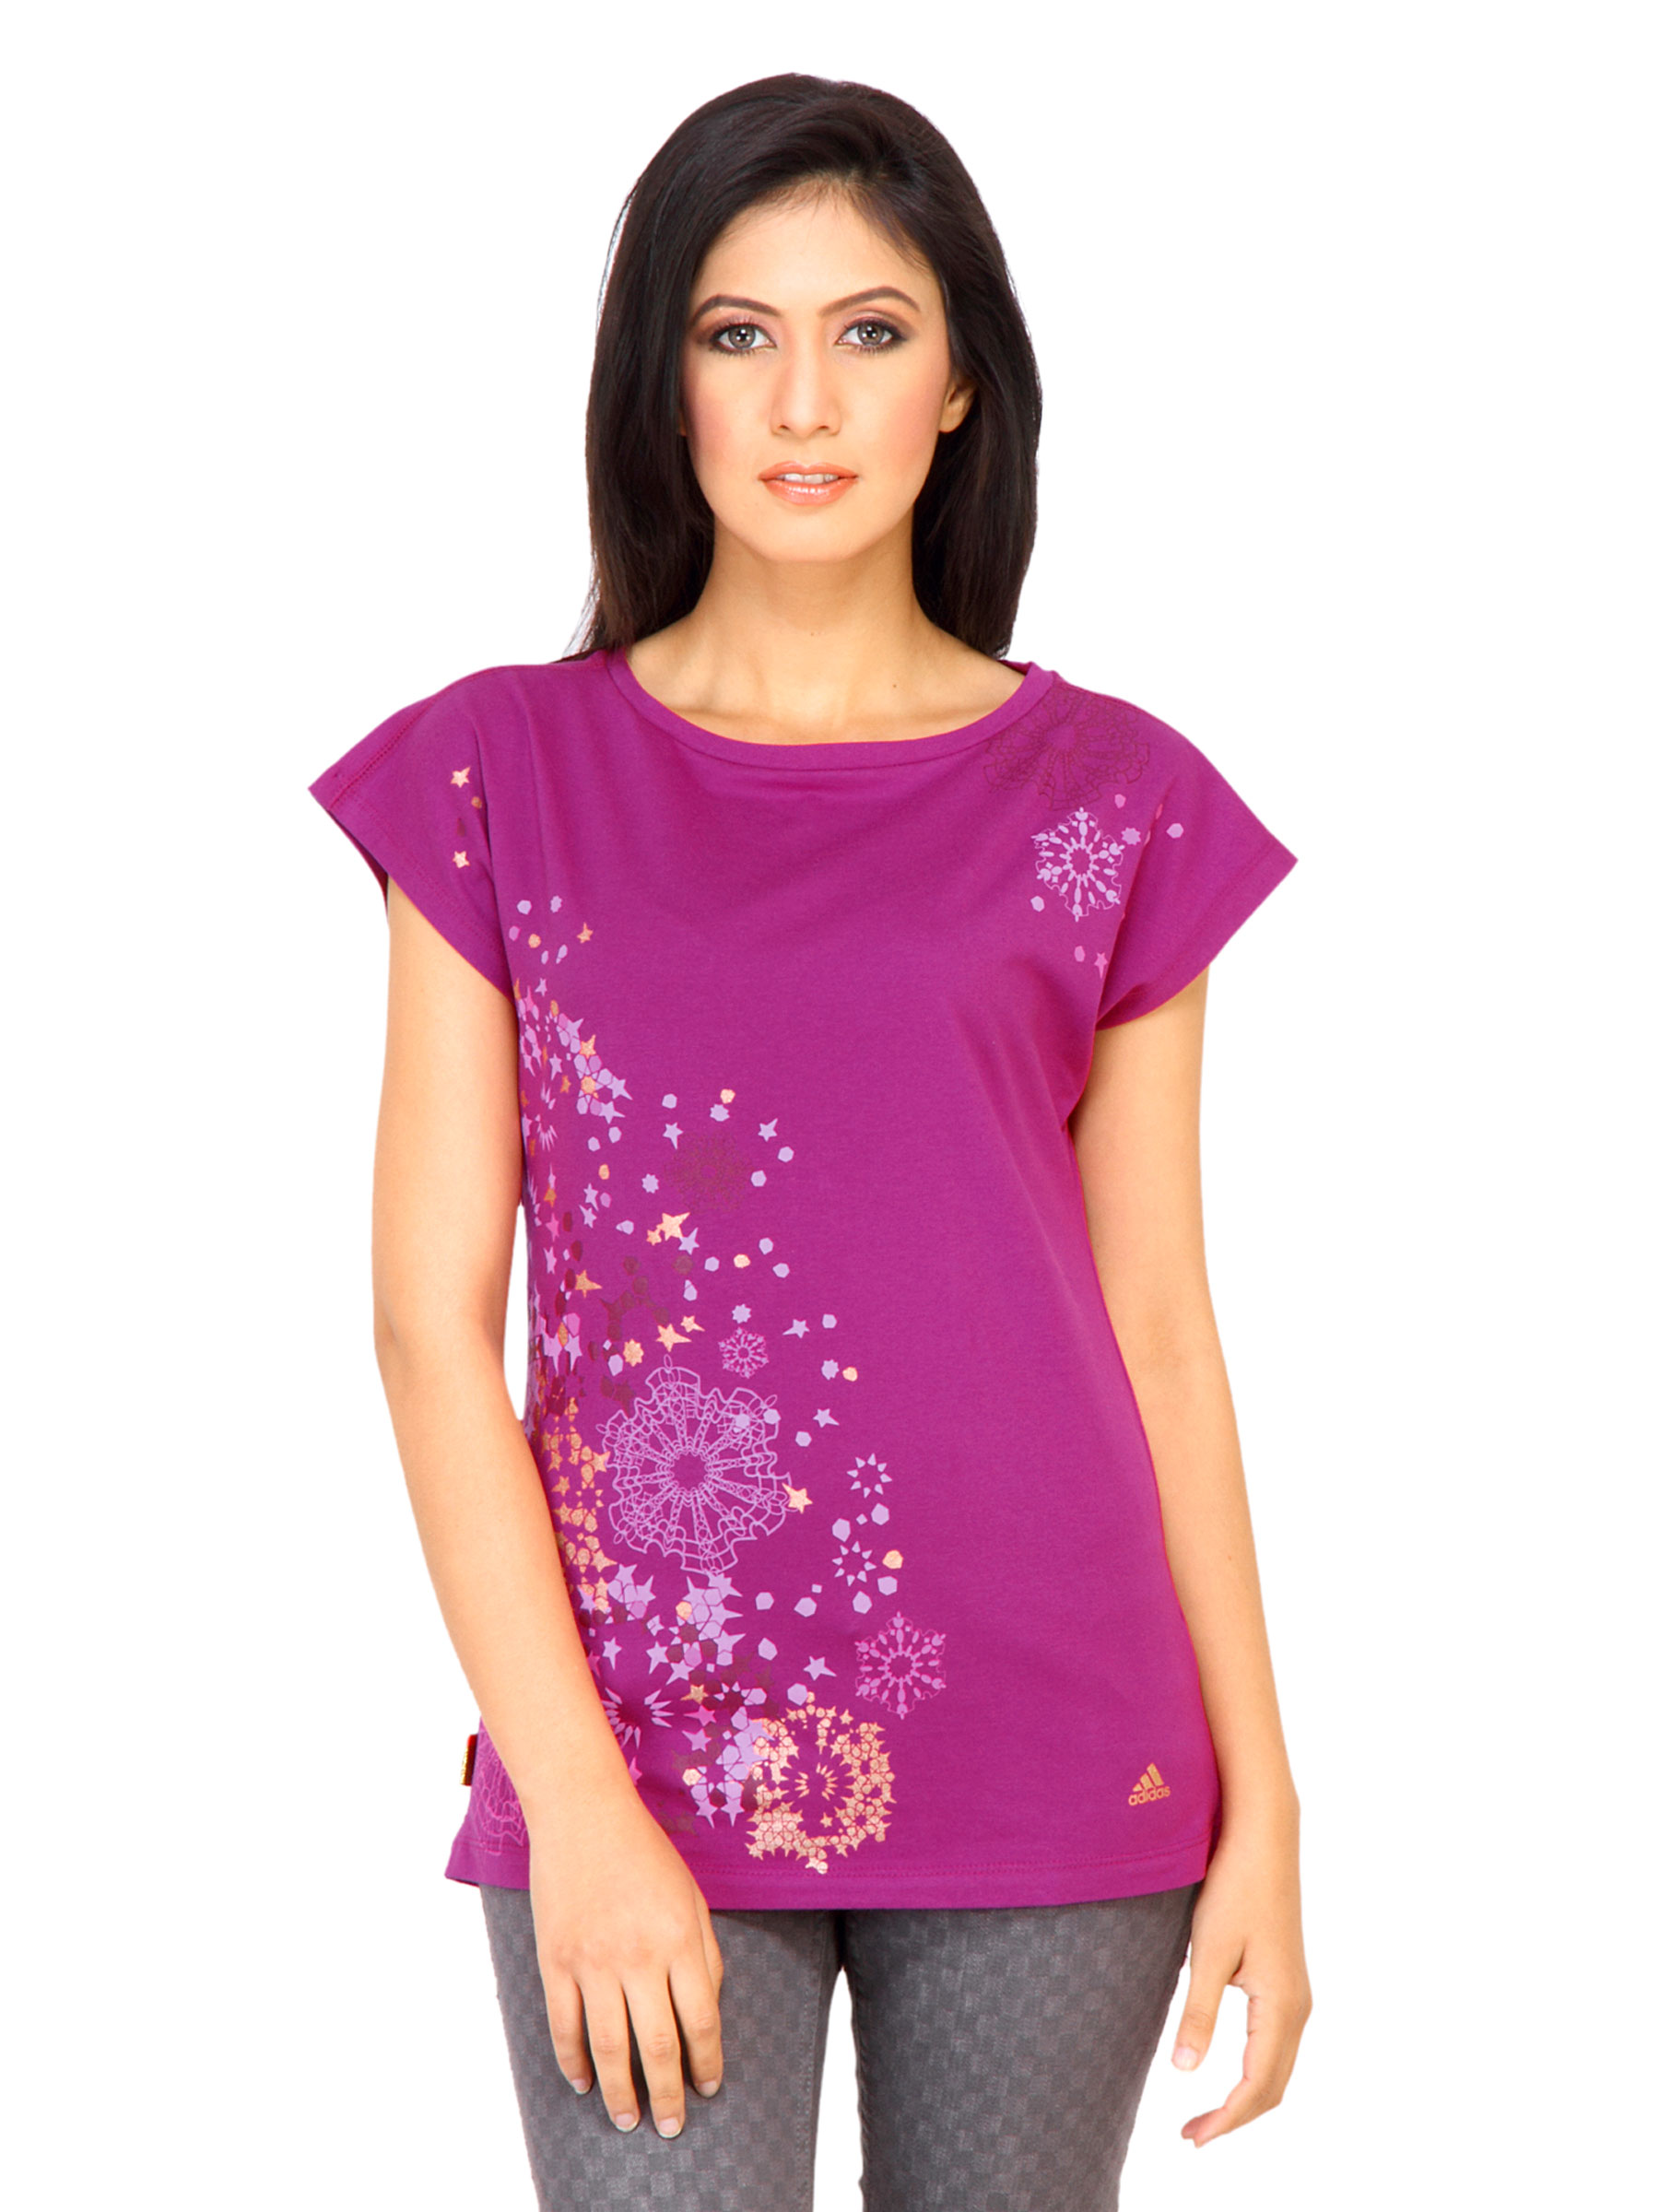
ADIDAS Women Printed Pink T-shirt
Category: Apparel / Topwear / Tshirts
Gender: Women
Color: Pink
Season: Fall 2011
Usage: Casual